Jo Ractliffe

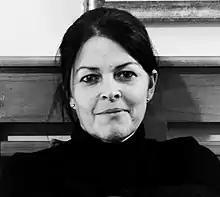
Ractliffe in 2019

Jo Ractliffe (born 9 March 1961) is a South African photographer and teacher working in both Cape Town, where she was born, and Johannesburg, South Africa. She is the oldest of six sisters born to artist Barbara Fairhead and business leader Jeremy Ractliffe.